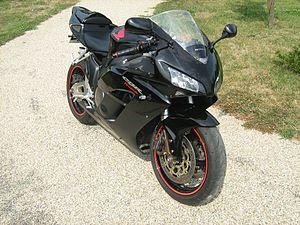
CBR 1000RR année 2005 - couleur Noir (avec sabot noir métallique Gunpowder mat)